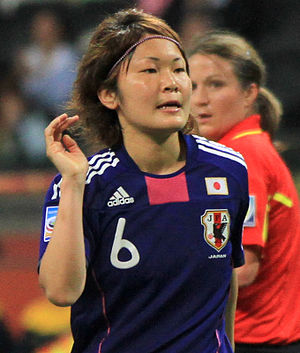
Mizuho Sakaguchi
Mizuho Sakaguchi er en japansk fodboldspiller. Hun har spillet for Japans kvindefodboldlandshold.